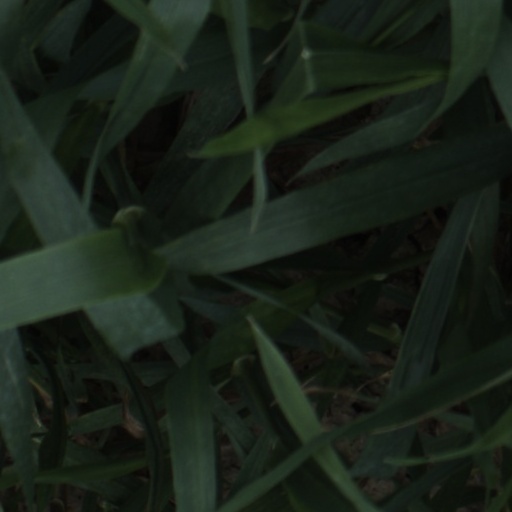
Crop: wheat